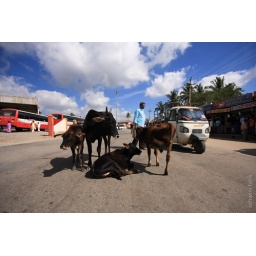
carefree cattle in the middle of the road